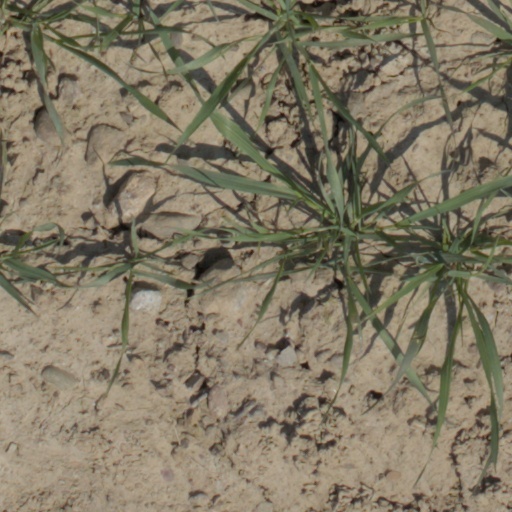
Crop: wheat